Fool (stock character)

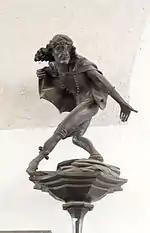
German jester depicted at Altes Rathaus ln München

Many tales are based on the idea that a simple nature of a fool is a guise of wisdom, or even the wisdom itself.